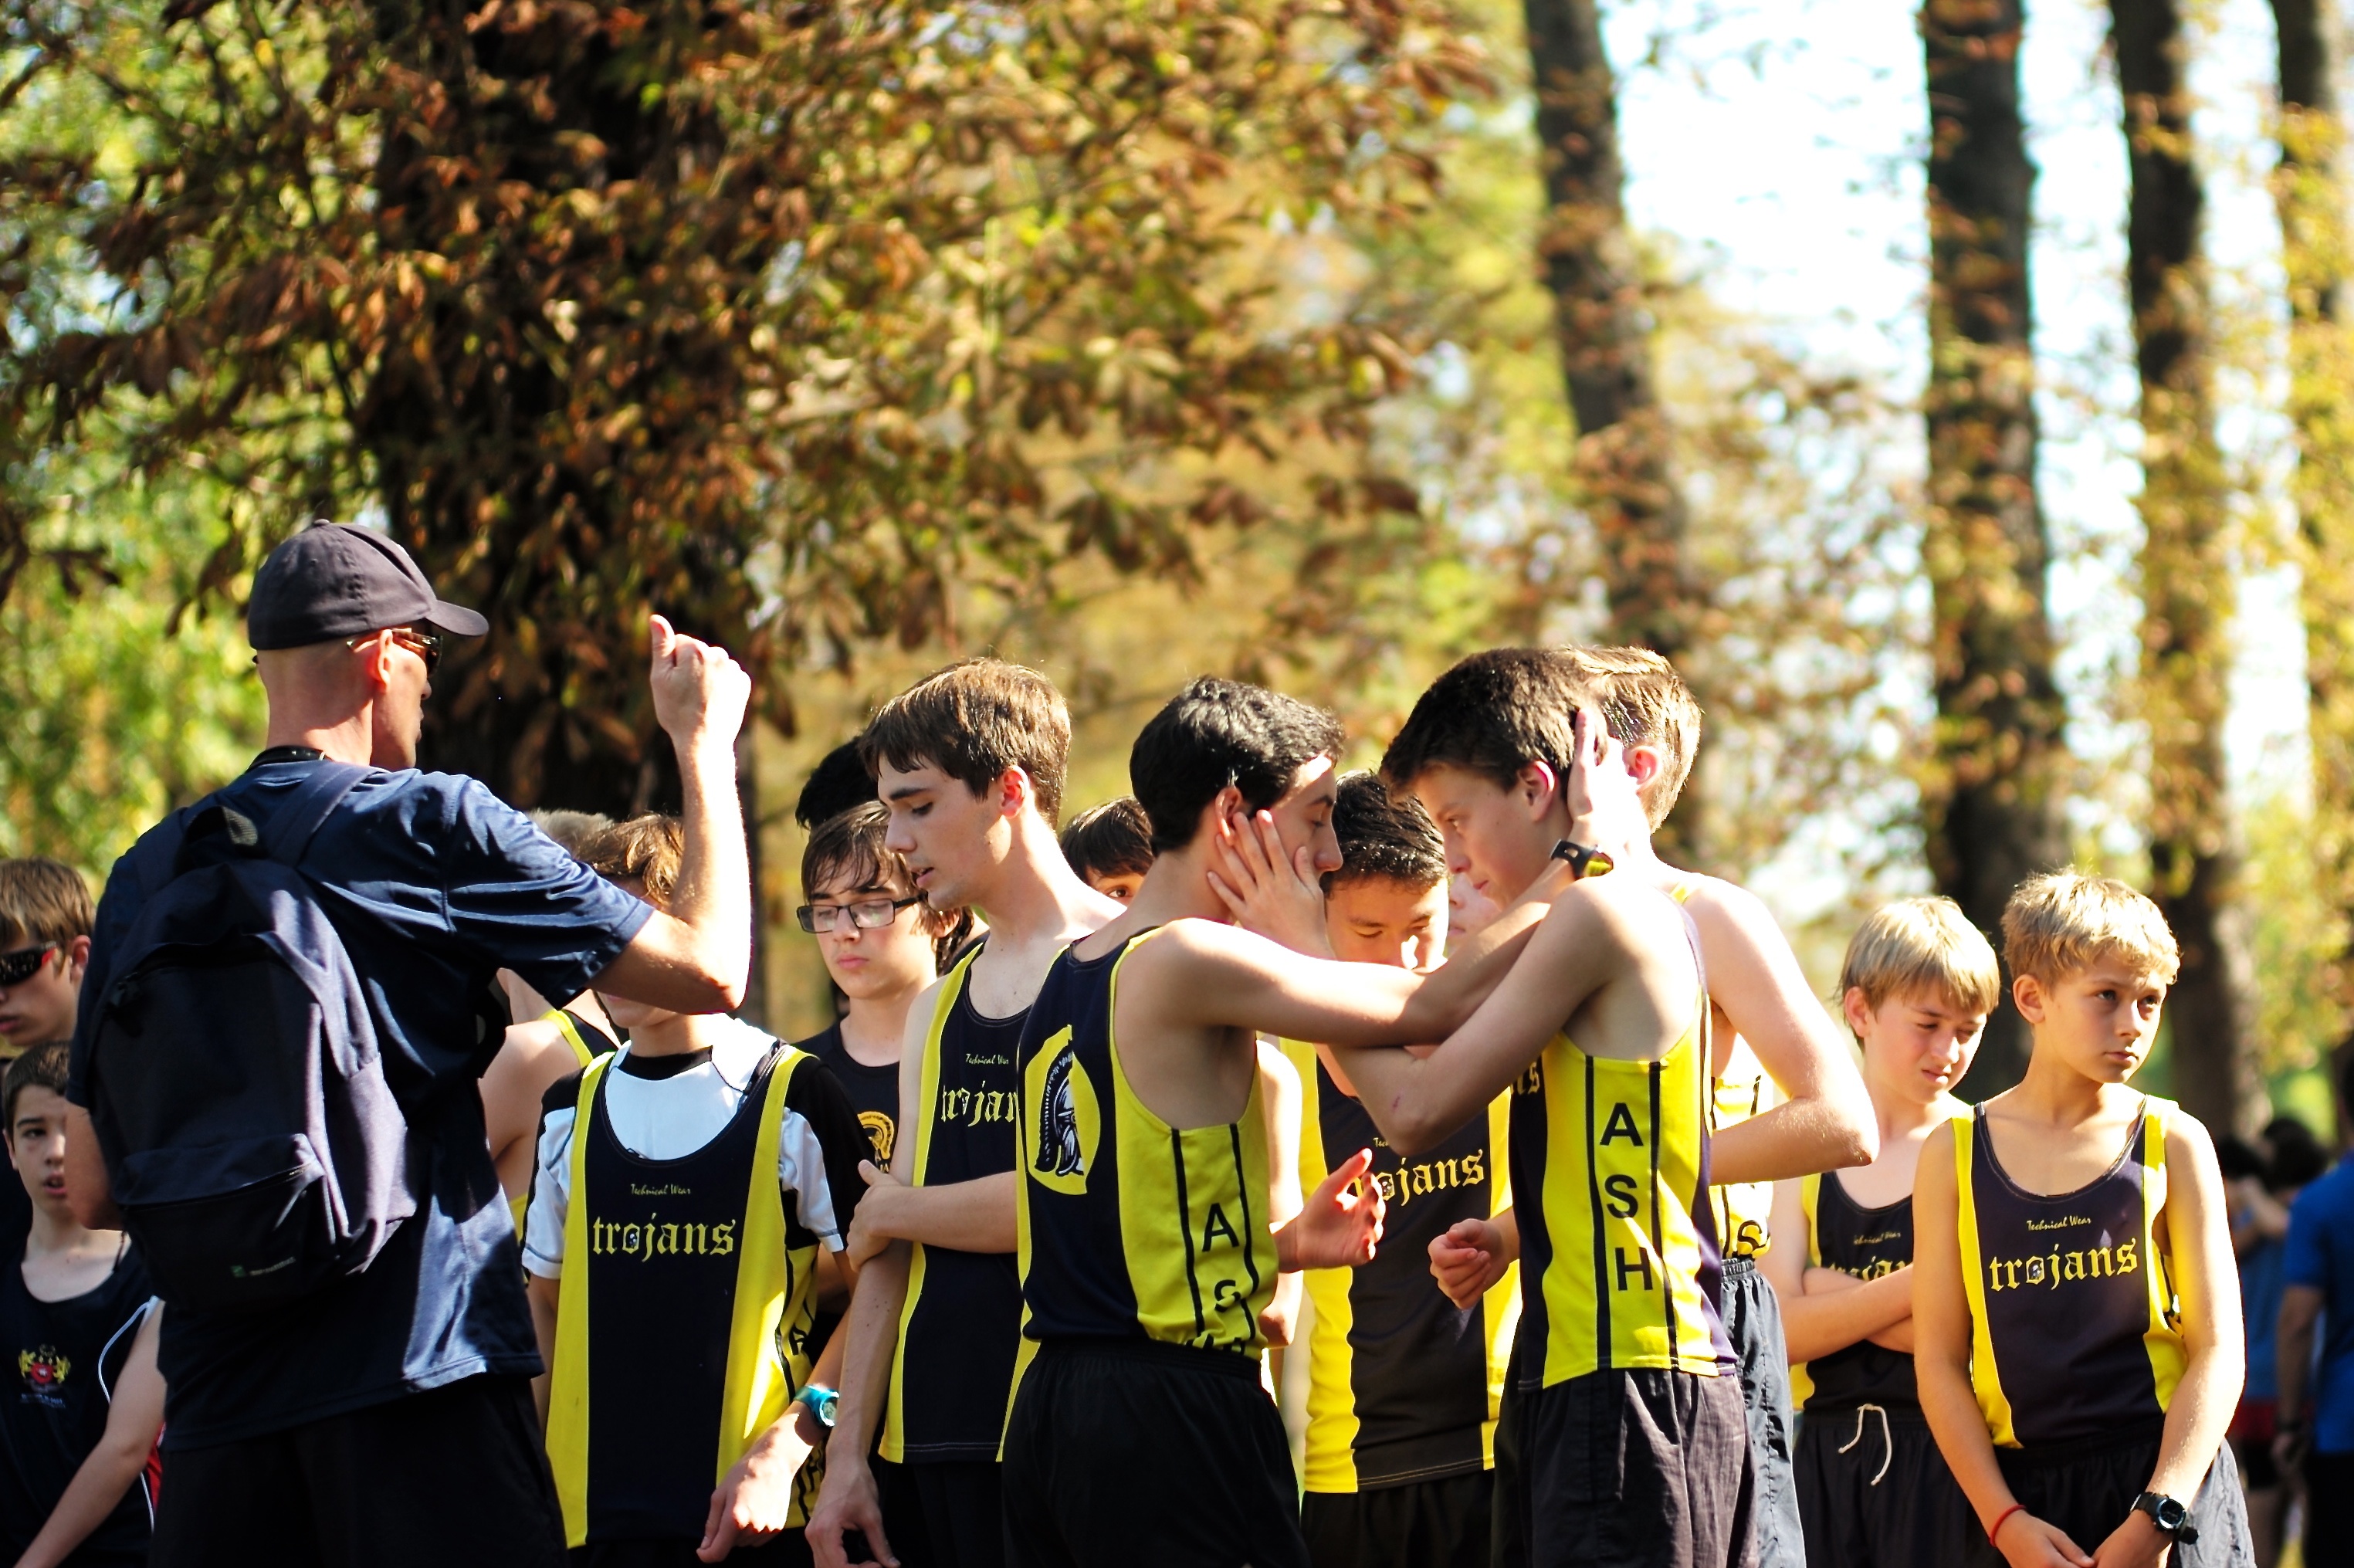
person, cloud, sport, running, run, paris, country, france, cross, race, competition, september, hague, girls, m, american, team, sports, boys, saint, parc, 50, school, runners, filter, nd, endurance, leica, 240, summilux, meet, xc, physical exercise, human action, endurance sports